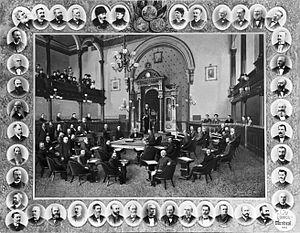
Photographie composite, Conseil municipal de Montréal, QC, photographie composite, 1885, copie réalisée en 1887, Wm. Notman &amp
L'épidémie de variole de Montréal démarre à la fin du mois de février 1885 et s'étend jusqu'au début de 1886. Elle fait 3 164 morts parmi la population montréalaise, surtout les habitants des quartiers défavorisés, et au total 5 864 victimes à l'échelle du Québec. C'est la pire épidémie de variole dans l'histoire de la province. La propagation de la maladie à Montréal est également à l'origine d'un désordre social opposant à la fois les anglophones aux francophones, les catholiques aux protestants, les riches aux pauvres, le tout dans le contexte de la Rébellion du Nord-Ouest et de la pendaison en novembre 1885 de Louis Riel, chef des Métis. Cette épidémie est aussi à l'origine d'une émeute qui éclate suite à l'opposition d'une grande partie de la population francophone contre la vaccination obligatoire, pourtant efficace, obligeant le maire de Montréal Honoré Beaugrand à faire appel à des militaires pour rétablir l'ordre.
Le Conseil municipal de Montréal est la principale instance décisionnelle de la ville de Montréal, au Québec. Le conseil de la ville de Montréal voit à assurer la cohérence des activités municipales : les finances, le plan stratégique et les grandes orientations en matière d'aménagement, de culture, de loisirs et de développement économique et communautaire.